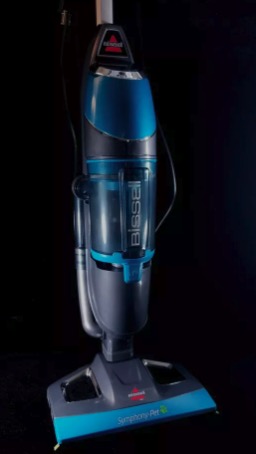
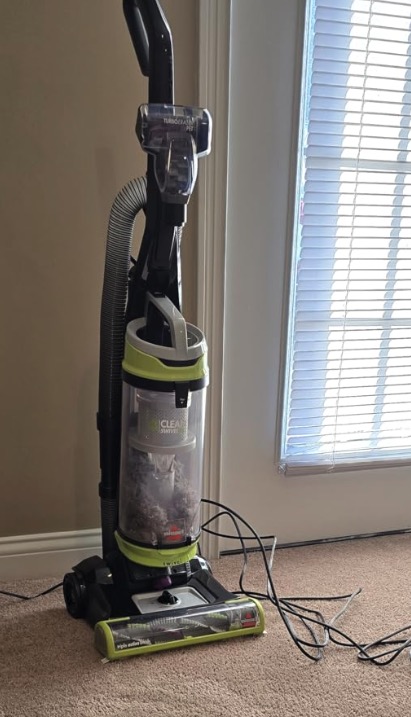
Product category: items_vacuum
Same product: no